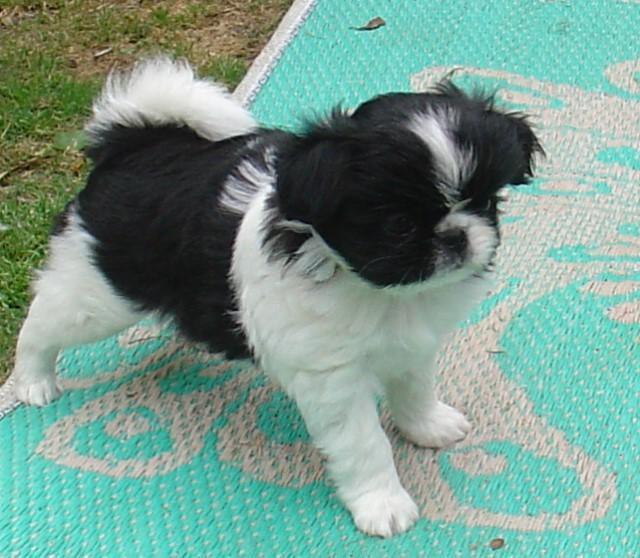
Japanese_spaniel